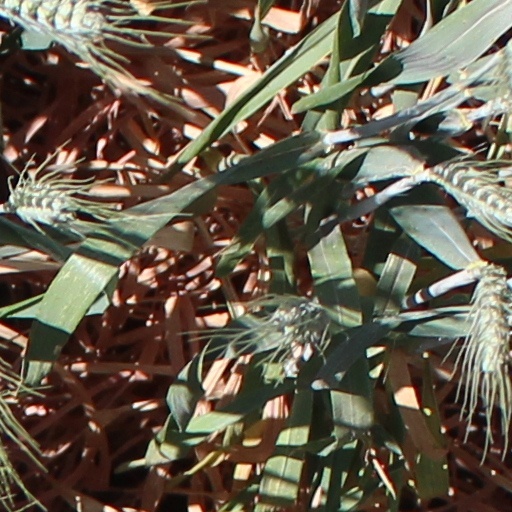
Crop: wheat